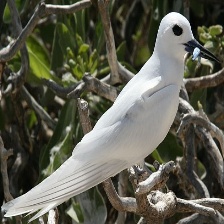
Species: FAIRY TERN
Scientific name: STERNULA NEREIS